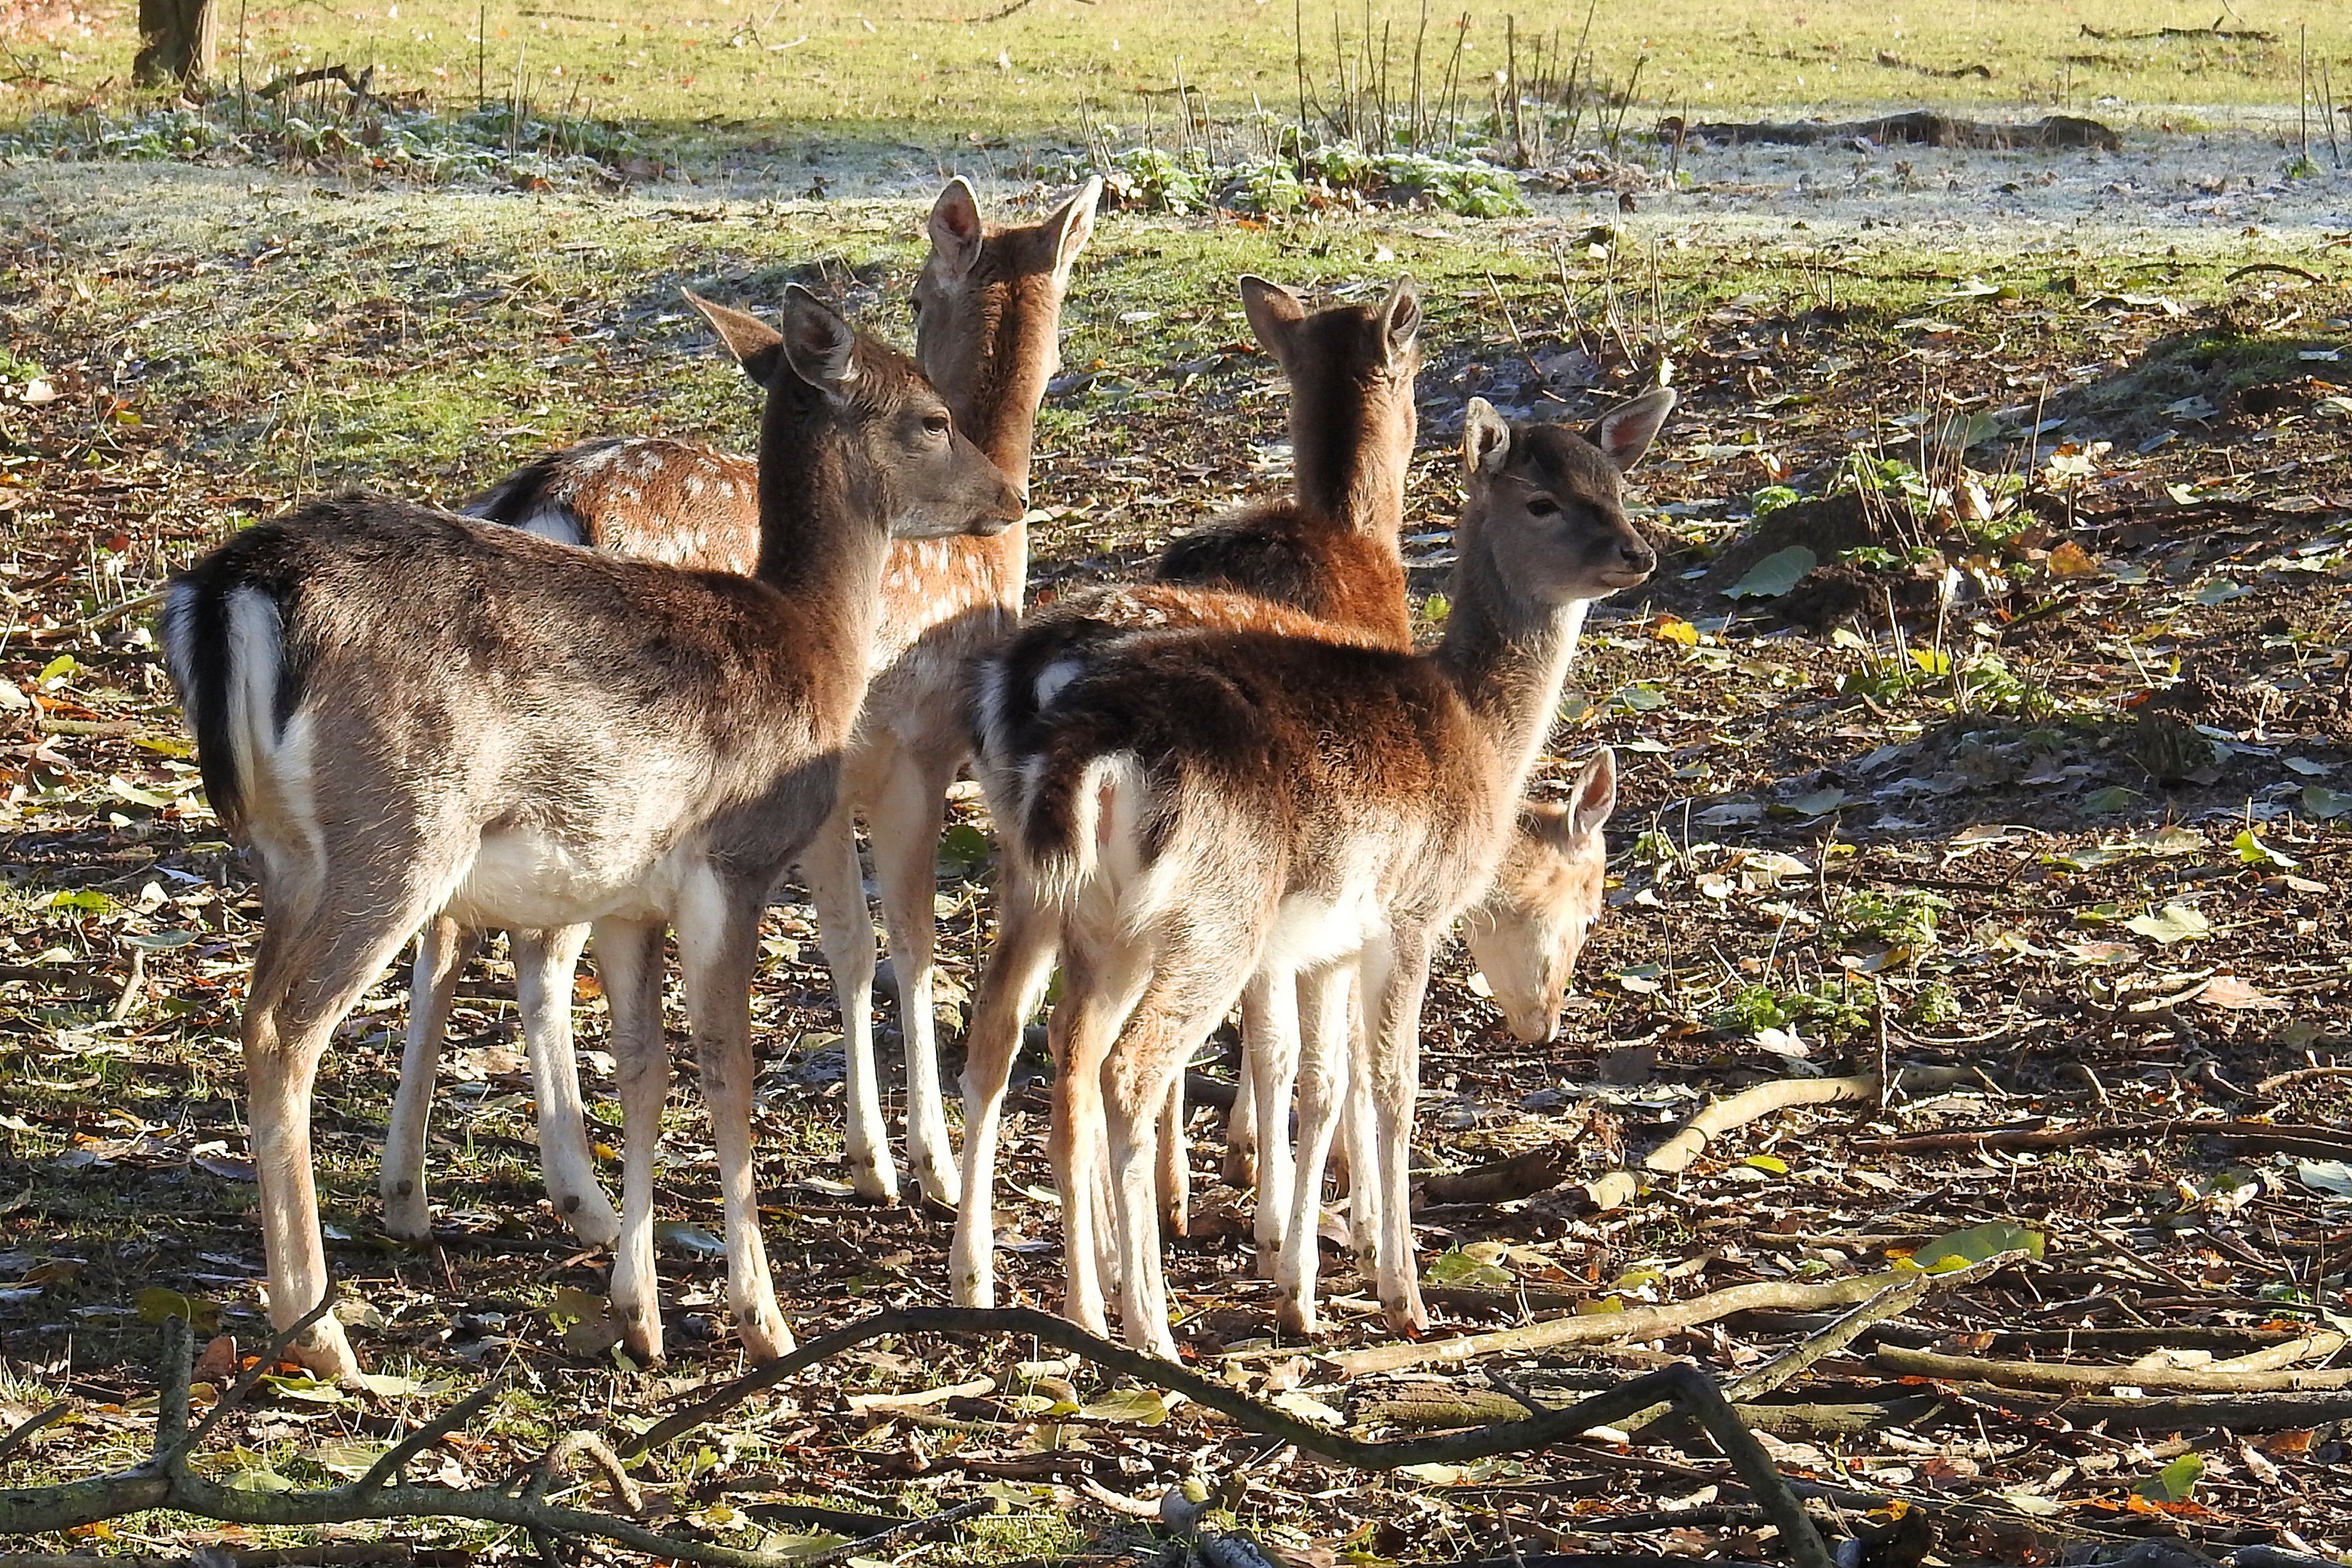
landscape, forest, grass, wildlife, deer, herd, mammal, fauna, trees, animals, vertebrate, scheu, fallow deer, glade, white tailed deer